Edwin S. Votey

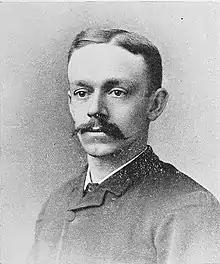
Circa 1895

Edwin Scott Votey (June 8, 1856 – January 21, 1931) was an American businessman, inventor, industrial designer, and manufacturer of pianos and organs. He worked in the organ field all his adult life and had over twenty patents. He invented or co-invented several inventions for World War I. One was a pilotless airplane that was going to be used to drop bombs on the enemy but was never used.